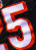
Number: 5